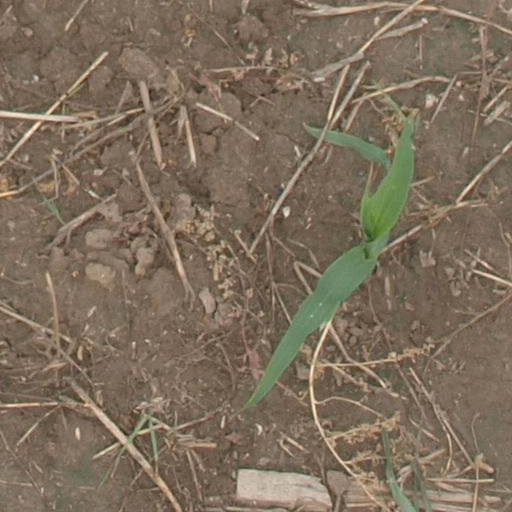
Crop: maize; corn